Armenia–Azerbaijan relations

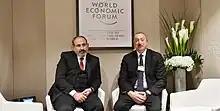
Armenian Prime Minister Nikol Pashinyan meets with Azerbaijani President Ilham Aliyev in Davos, Switzerland, January 2019.

After the 2016 clashes, in which an estimated 350 troops and civilians from both sides were killed, Azerbaijan declared a unilateral cease fire (the clashes started when Azerbaijani forces launched strikes to regain control of territory occupied by the Armenia-backed breakaway Nagorno-Karabakh).